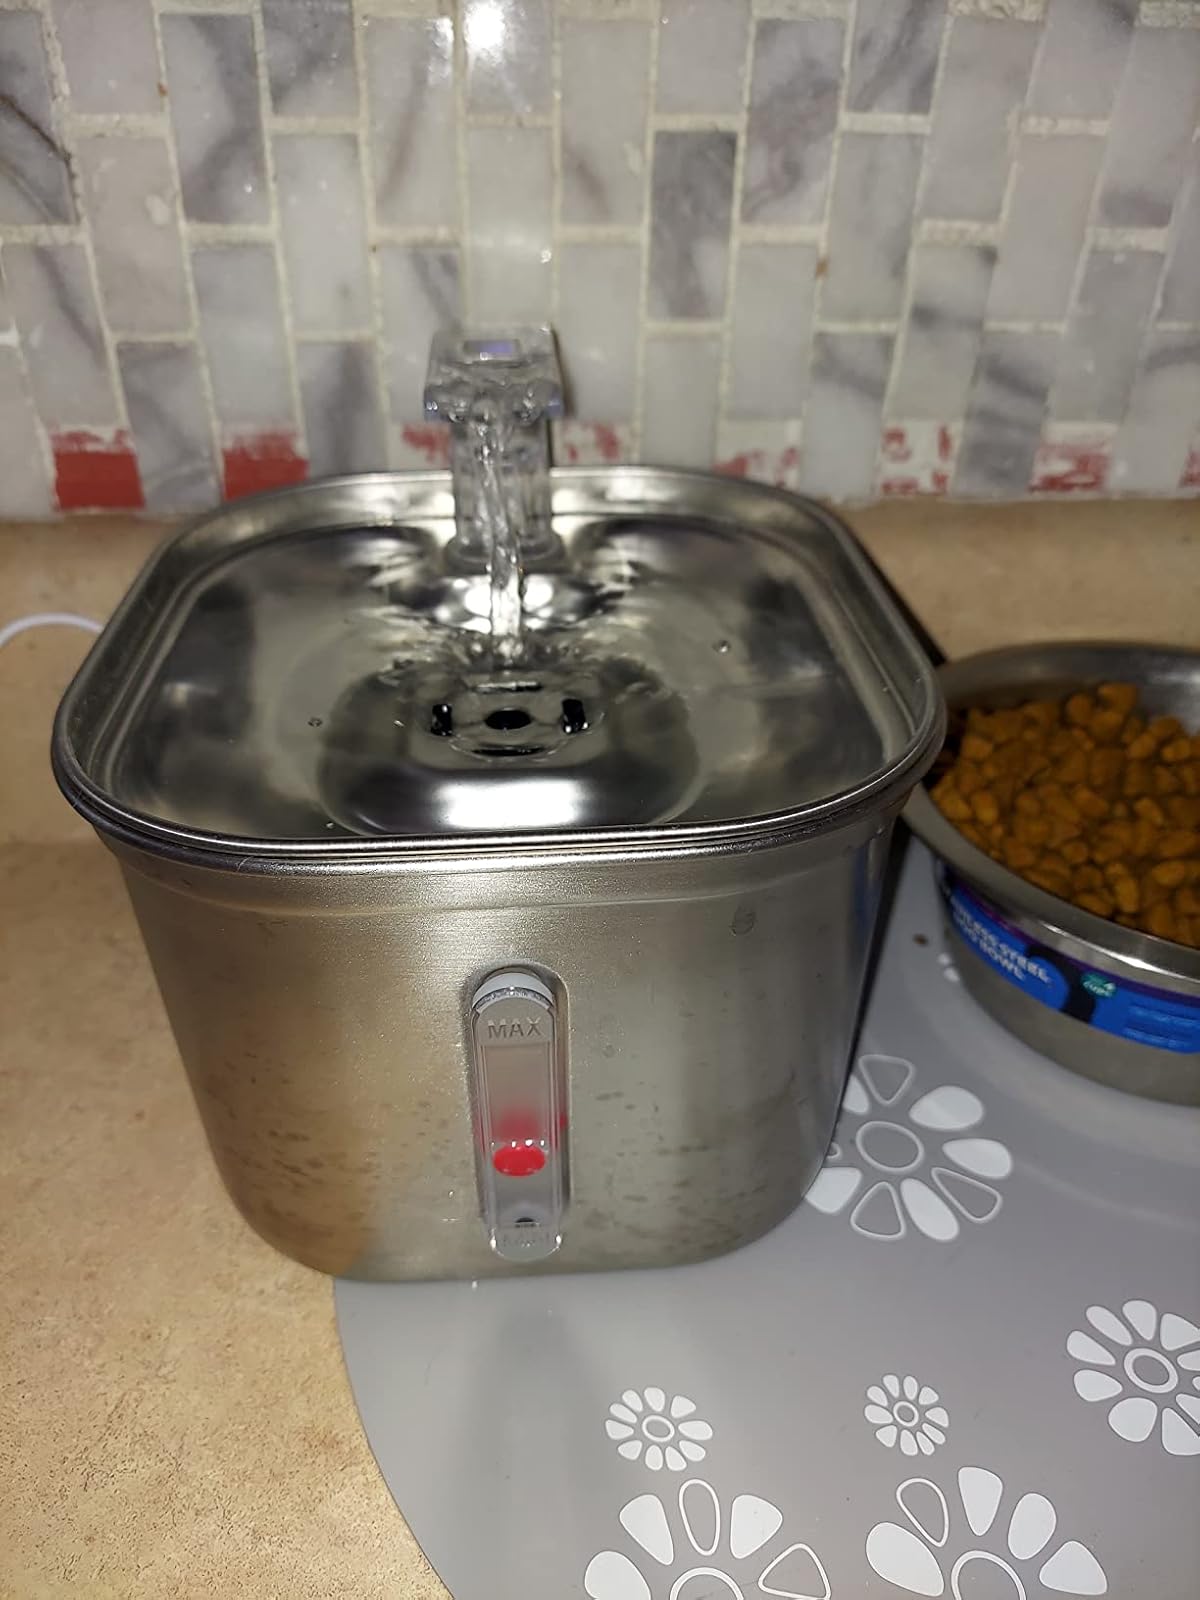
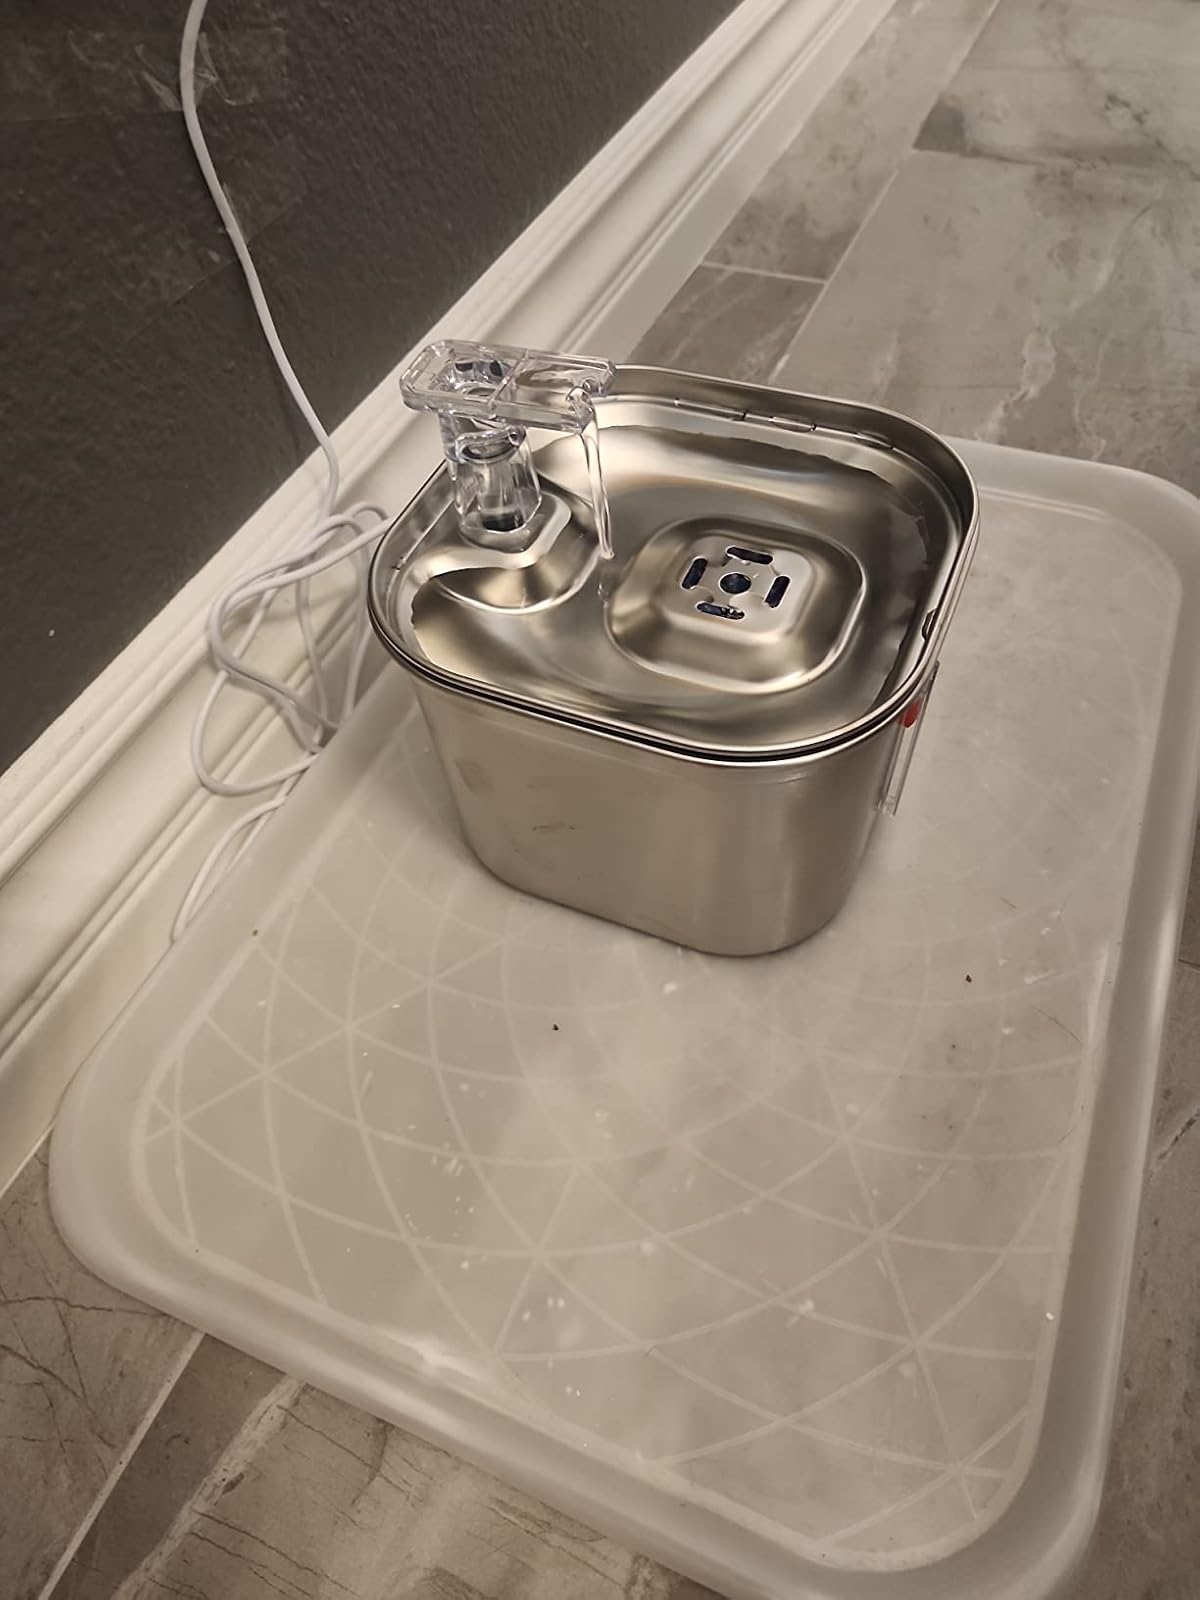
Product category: items_bowl
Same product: yes